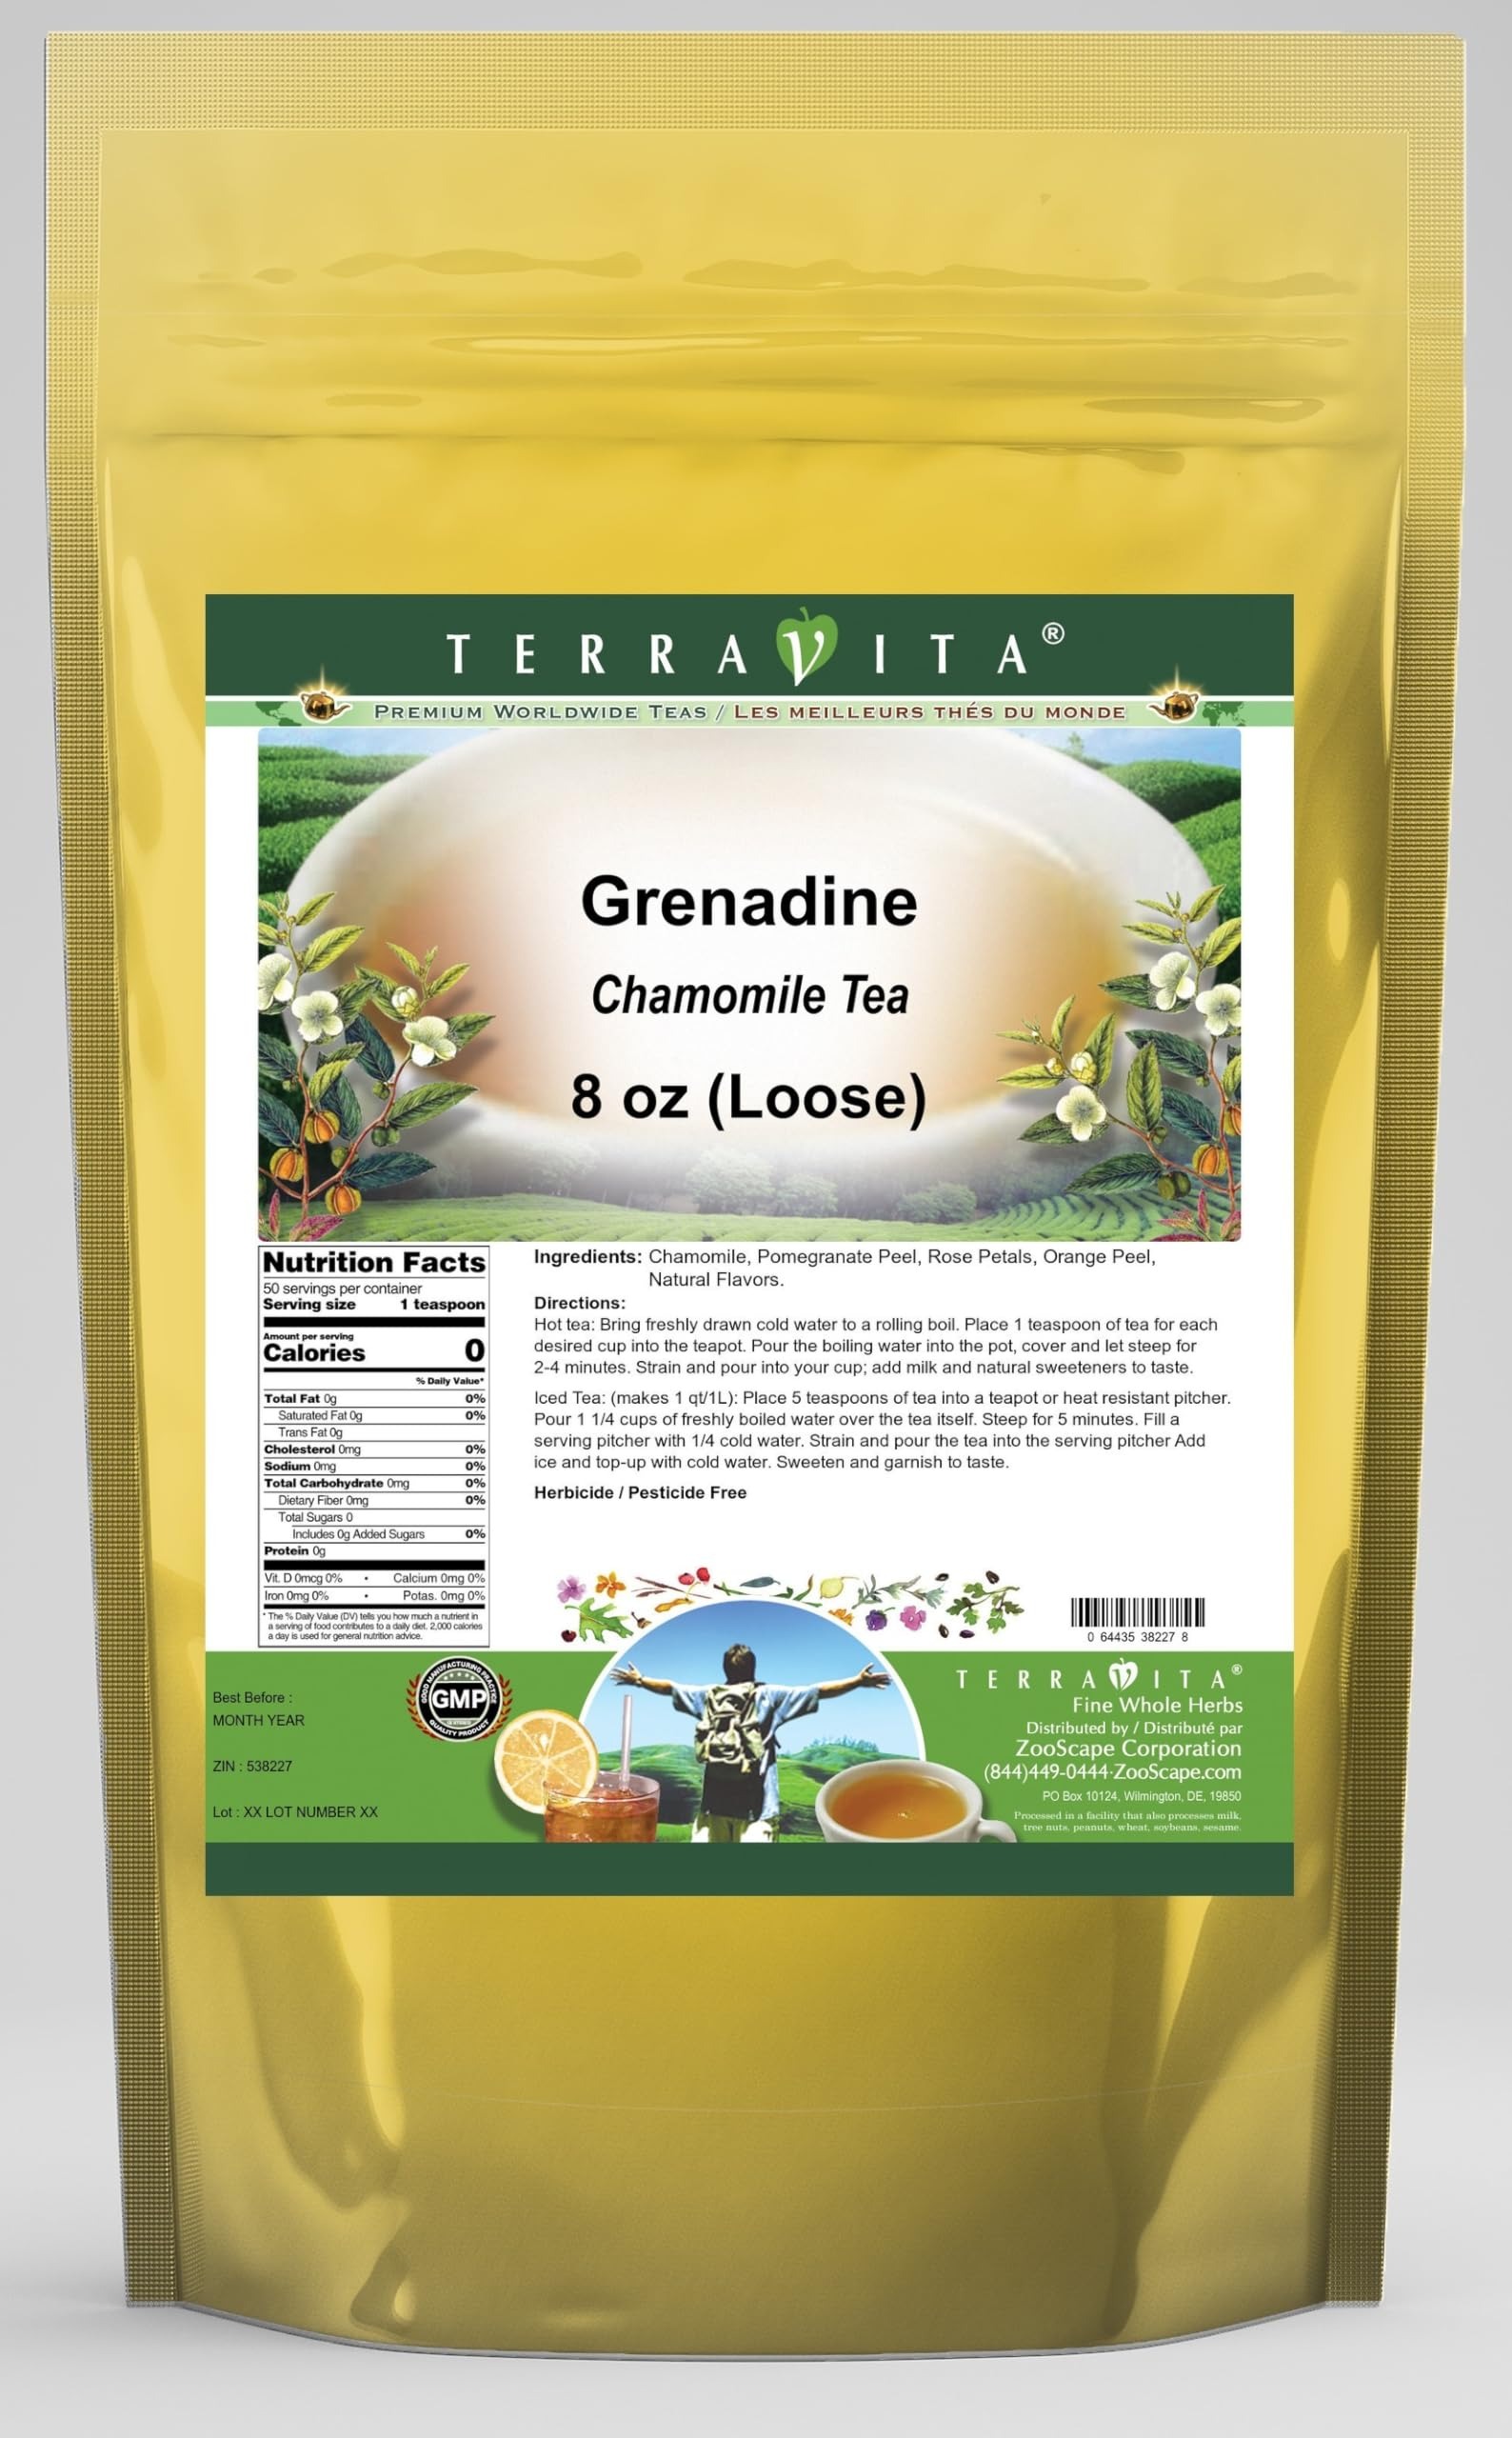
Item Name: Grenadine Chamomile Tea (Loose) (8 oz, ZIN: 538227) - 3 Pack
Bullet Point 1: Our Grenadine Chamomile Tea is a delicious flavored Chamomile tea with Pomegranate Peel, Rose Petals and Orange Peel that you will enjoy relaxing with anytime! The natural Grenadine taste is delicious! - Ingredients: Chamomile tea, Pomegranate Peel, Rose Petals, Orange Peel and Natural Grenadine Flavor.
Bullet Point 2: No fillers.
Bullet Point 3: Manufacturer: TerraVita
Bullet Point 4: Size: 8 oz
Bullet Point 5: Loose Leaf Chamomile Tea - Packed in a convenient upright pouch!
Product Description: Our Grenadine Chamomile Tea is a delicious flavored Chamomile tea with Pomegranate Peel, Rose Petals and Orange Peel that you will enjoy relaxing with anytime! The natural Grenadine taste is delicious! - Ingredients: Chamomile tea, Pomegranate Peel, Rose Petals, Orange Peel and Natural Grenadine Flavor. - Hot tea brewing method: Bring freshly drawn cold water to a rolling boil. Place 1 teaspoon of tea for each desired cup into the teapot. Pour the boiling water into the pot, cover and let steep for 2-4 minutes. Strain and pour into your cup; add milk and natural sweeteners to taste. - Iced tea brewing method: (to make 1 liter/quart): Place 5 teaspoons of tea into a teapot or heat resistant pitcher. Pour 1 1/4 cups of freshly boiled water over the tea itself. Steep for 5 minutes. Fill a serving pitcher with 1/4 cold water. Strain and pour the tea into the serving pitcher Add ice and top-up with cold water. Sweeten and garnish to taste. - TerraVita is an exclusive line of premium-quality, natural source products that use only the finest, purest and most potent ingredients found around the world. TerraVita is hallmarked by the highest possible standards of purity, potency, stability and freshness. All of our products are prepared with the highest elements of quality control, from raw materials through the entire manufacturing process, up to and including the moment that the bottles or bags are sealed for freshness and shipped out to you. Our highest possible standards are certified by independent laboratories and backed by our personal guarantee. - TerraVita exists to meet and ensure your family's health and wellness without the harmful effects of chemicals and health products. We strive to make all of our products affordable and reliable and are constantly searching the m
Value: 24.0
Unit: Ounce

Price: 81.92